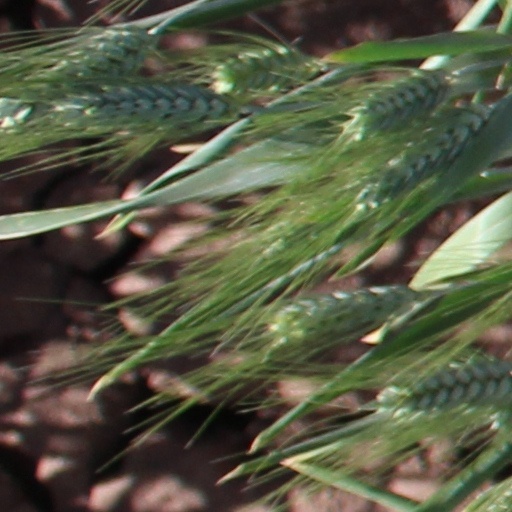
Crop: wheat